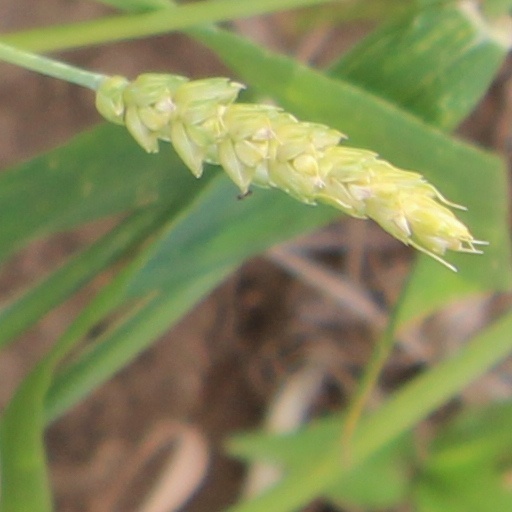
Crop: wheat